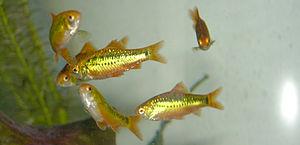
Puntius semifasciolatus, également appelé barbus doré ou barbus de schubert est une espèce de poisson de la famille des Cyprinidae.